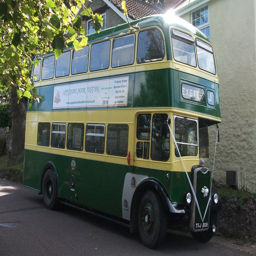
A green double decker bus parked on the side of a road.
A street scene with a double-decker bus parked on the side.
a double deckered bus parked next to a building
A green colored, double decker bus sits near a cream colored building.
A double decker bus on a tree lined street.